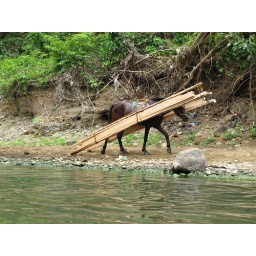
horse dragging lumber by the riverside of pagsanjan river